Auckland CBD

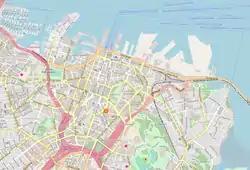
Auckland CBD is located in the Auckland Region

The Auckland Central Business District (CBD), or Auckland city centre, is the geographical and economic heart of the Auckland metropolitan area. It is the area in which Auckland was established in 1840, by William Hobson on land gifted by "mana whenua" "hapū" Ngāti Whātua Ōrākei. It is New Zealand's leading financial hub, and the centre of the country's economy; the GDP of the Auckland Region was NZD$139 billion in the year ending September 2023.